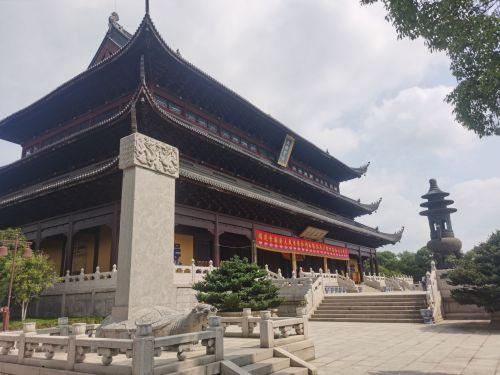
地标名称：重元寺
所在城市：苏州市·吴中区